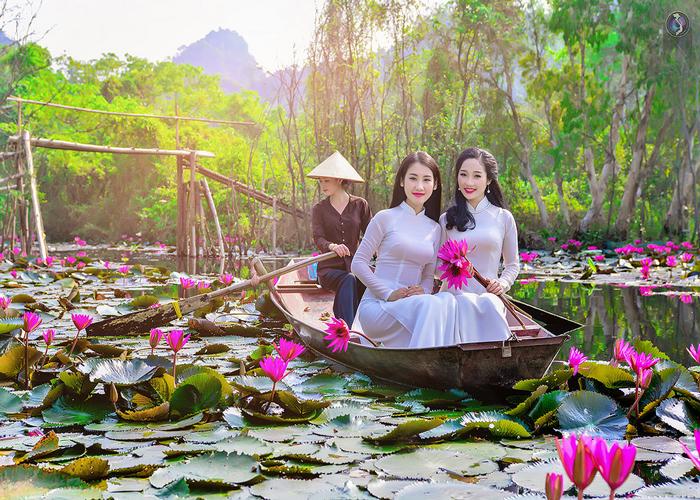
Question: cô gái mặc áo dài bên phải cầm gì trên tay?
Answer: cô gái bên phải cầm một bó bông súng